Sight (2008 film)

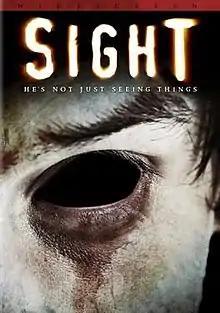
DVD released by Lions Gate Entertainment

Jeffrey leads a quiet existence. Living in constant fear of being labeled a psychopath, Jeffrey constructs a complex world of denial. He is haunted by the spirits of the vengeful dead, which he can see while no one else can. After meeting Dana, a beautiful young woman who shares his "sight", Jeffery finds comfort in knowing someone shares his affliction. However, his comfort is short lived as Dana suddenly goes missing and Jeffrey is left alone to find the answers.